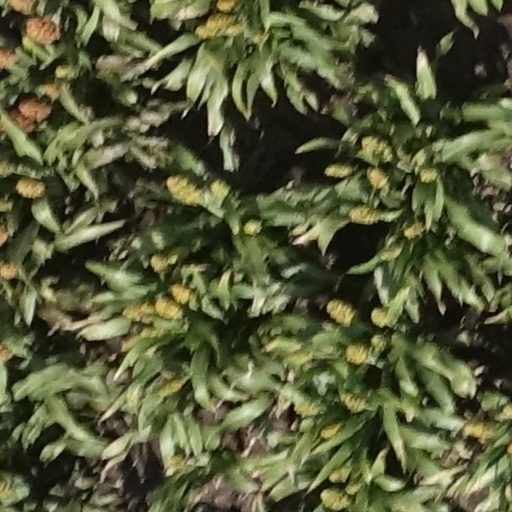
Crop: sorghum